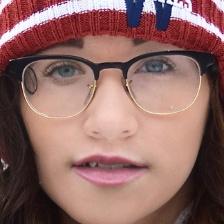
Label: faces